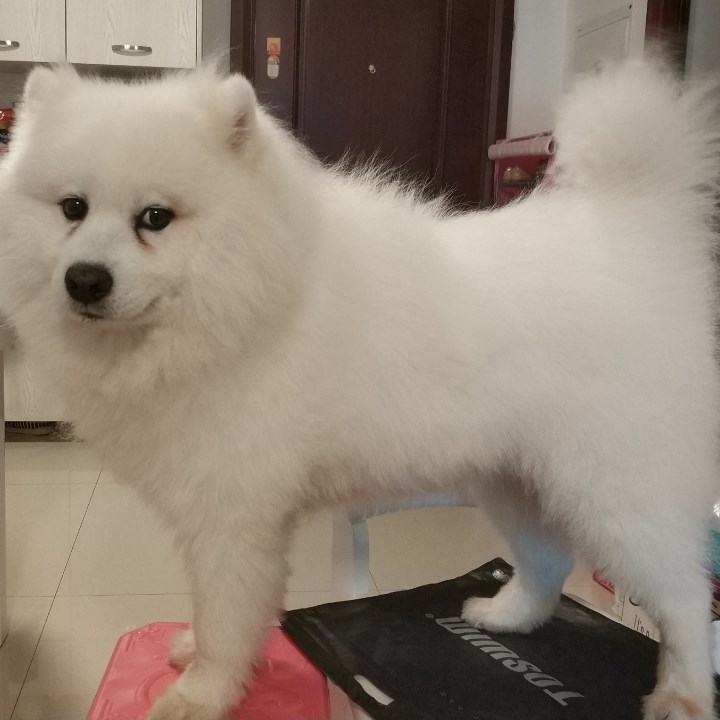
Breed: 2192-n000088-Samoyed